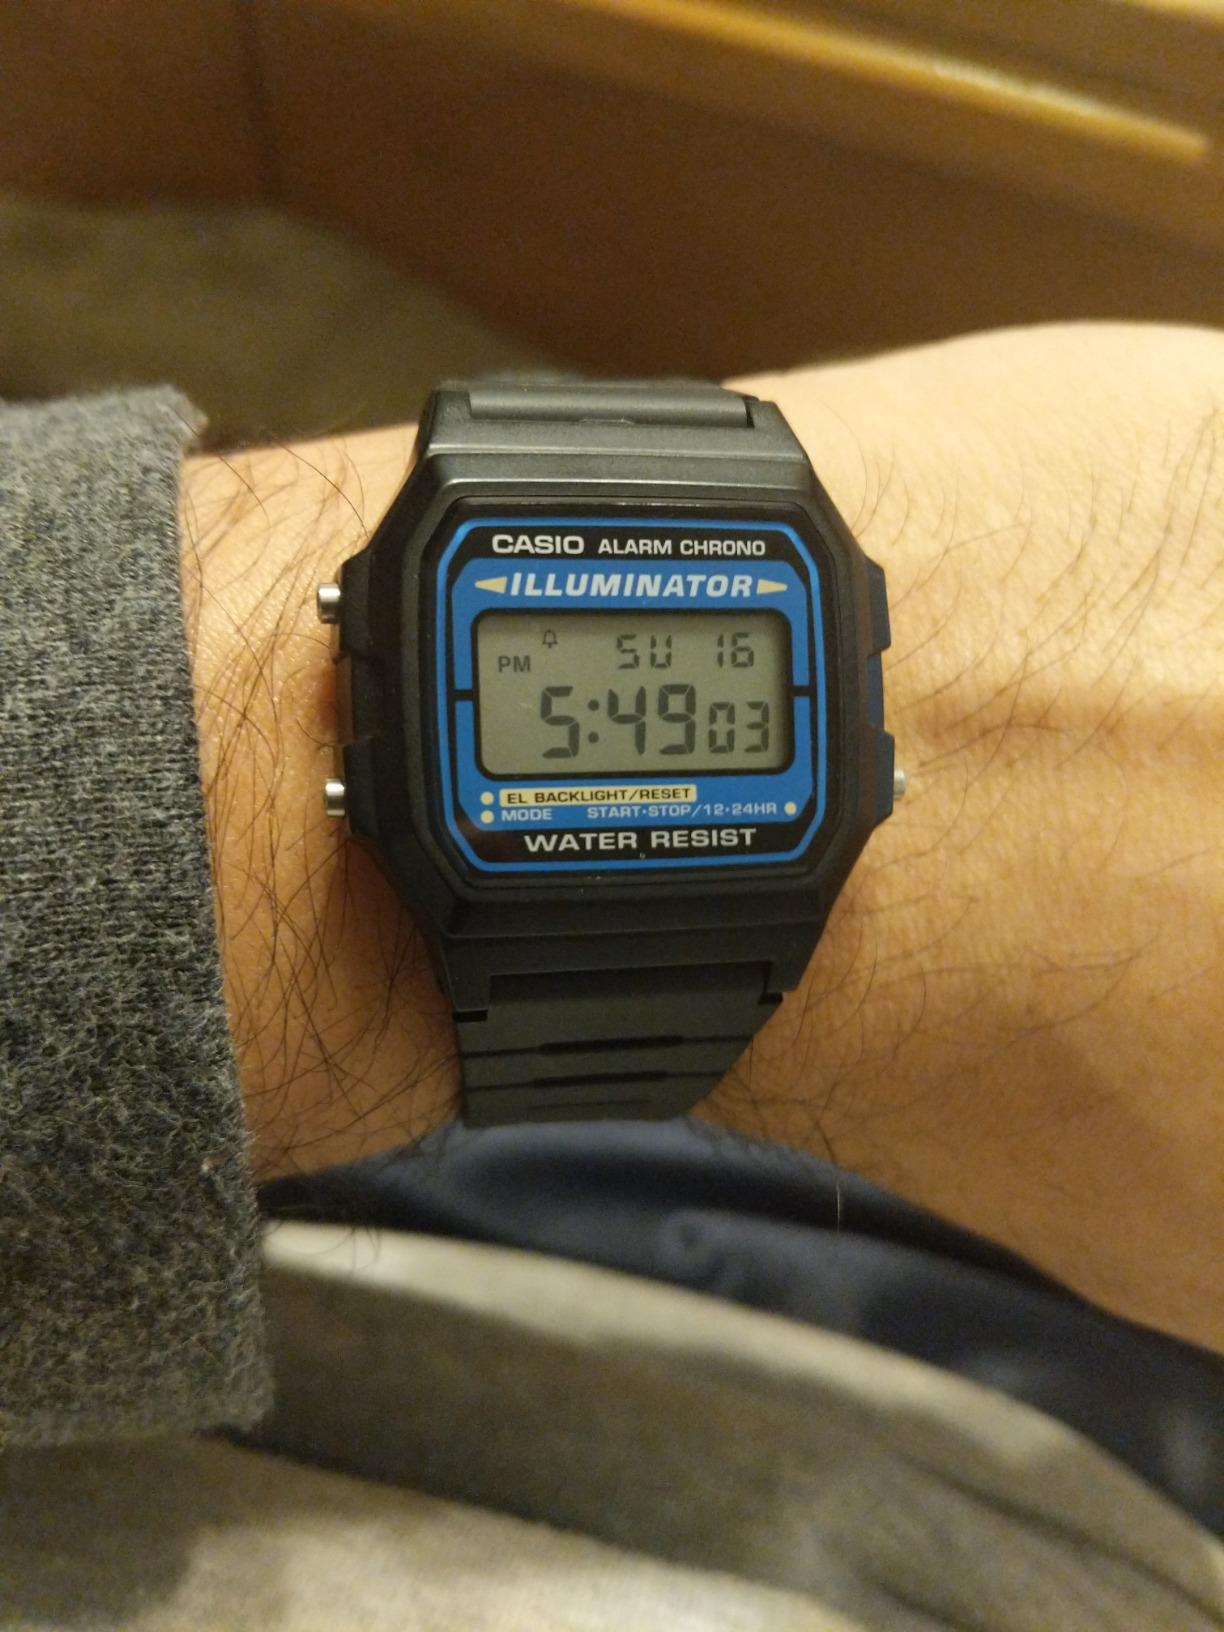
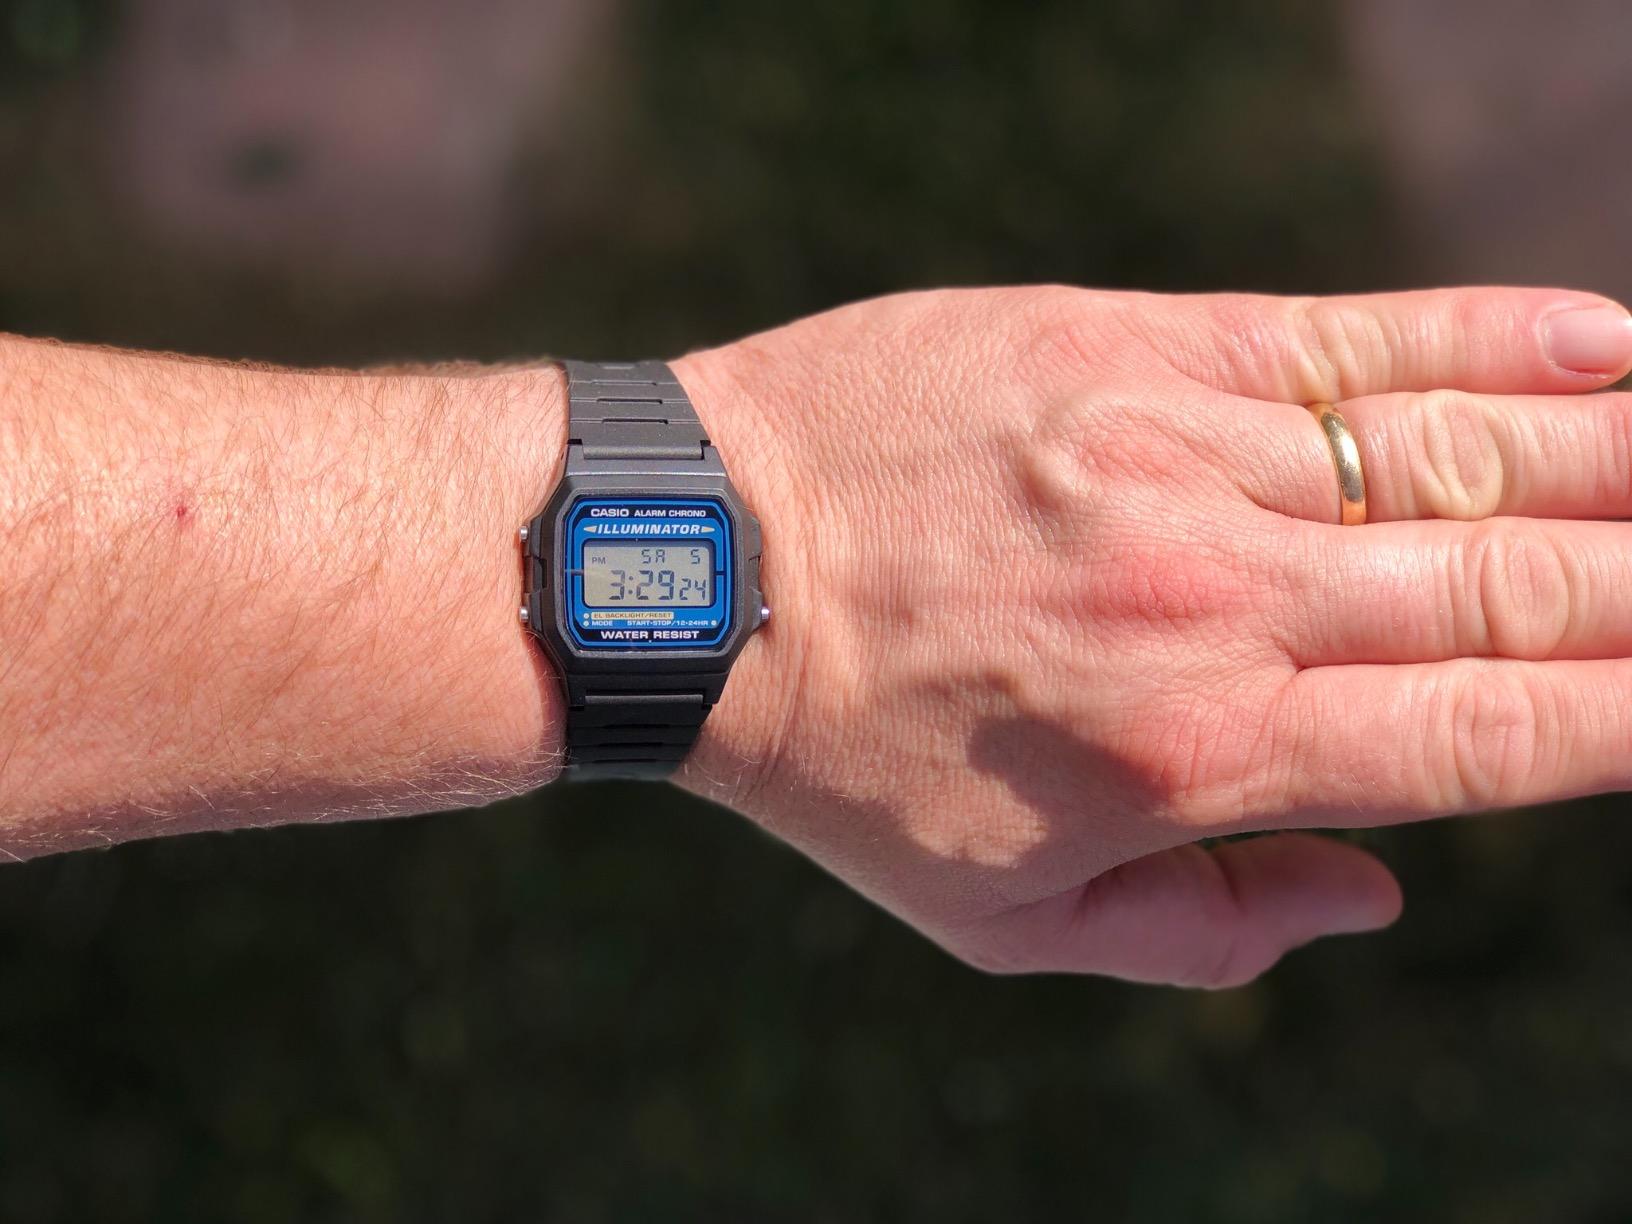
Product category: accessories_watch
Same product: yes